List of The Den characters

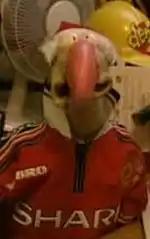
Dustin at Christmas time in 1998, sporting the shirt of his beloved Manchester United

Zig and Zag, the first (and possibly the most famous), are ten-year-old alien twins from the planet Zog. They were a very successful franchise on their own, spawning parody tapes, comic books and car toys. A popular toy throughout the late 1980s were zogabongs, the unusual antennae on both Zig's and Zag's heads.